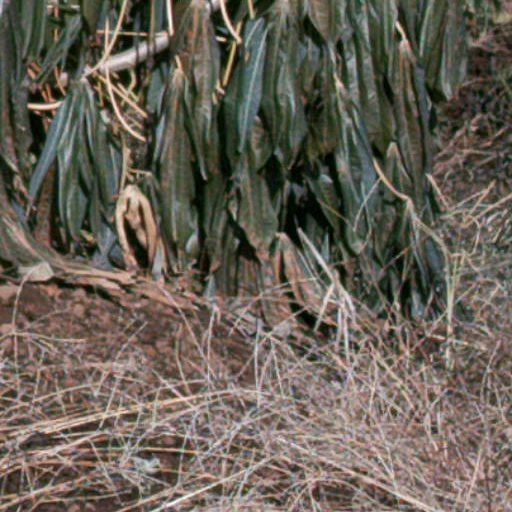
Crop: cassava